Love Likes Coincidences

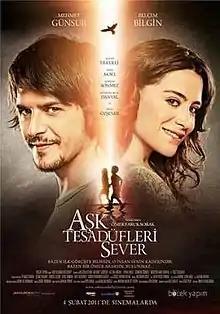
Theatrical Poster

Love Likes Coincidences is a 2011 Turkish drama film, directed by Ömer Faruk Sorak, starring Mehmet Günsür and Belçim Bilgin Erdoğan as star crossed lovers whose lives are intertwined by a series of coincidences. The film, which opened on at number 1 in the Turkish box office, is one of the highest grossing Turkish films of 2011. In 2014, Turkish Ministry of Culture and Tourism conducted a survey in celebration of 100th year of Turkish Cinema, where the film has been selected as a part of 100 Best Turkish Films of all time, voted by over 100 universities, non-governmental organizations, and 360,000 individual votes.